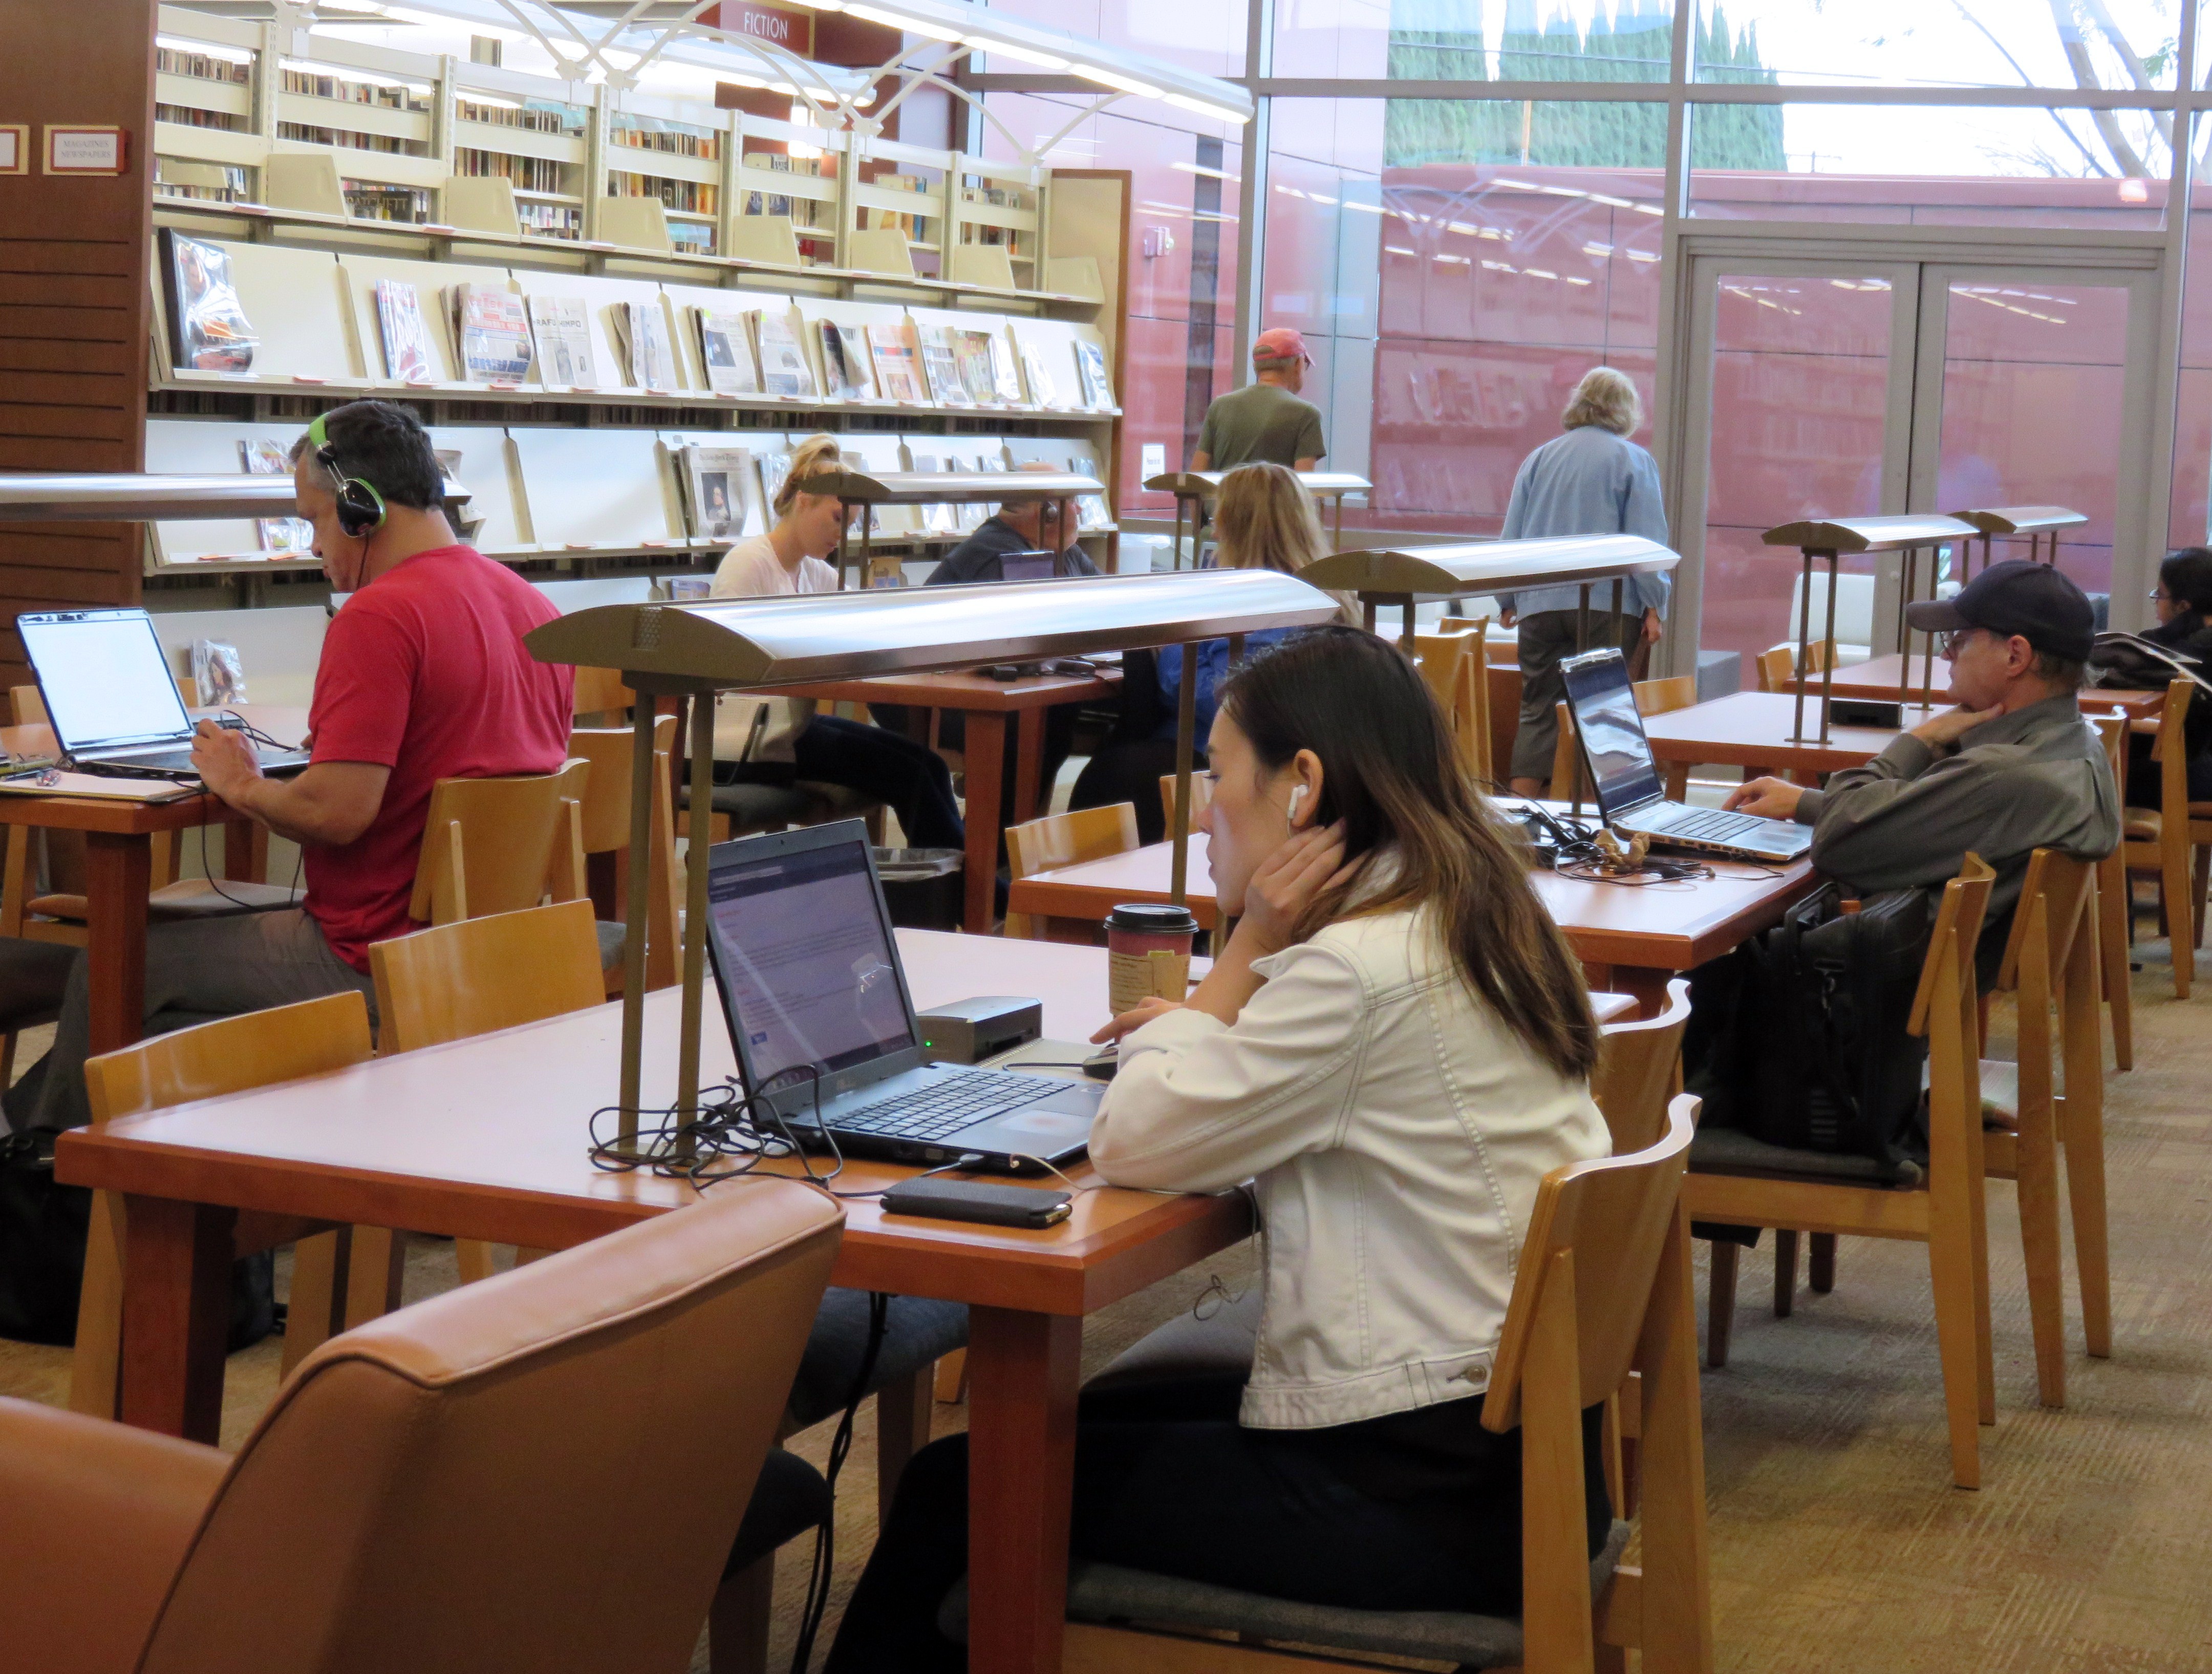
desk, female, sitting, student, bookshelf, education, classroom, research, study, library, school, learn, studying, learning, academic, homework, knowledge, students studying, library books, college students studying